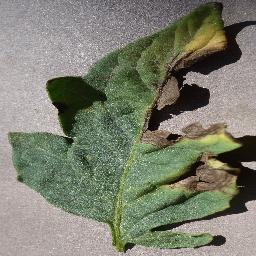
Label: Tomato___Early_blight